Batman: Earth One

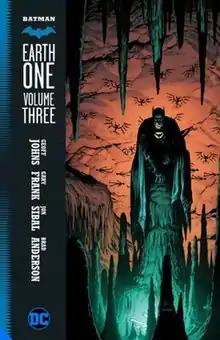
Cover page for Volume Three of "Batman: Earth One" (June 2021).

The events depicted in Volume Three occur one month after those of Volume Two. In Maine, a police officer sees that an abandoned psychiatric hospital has been broken into. Inside, he finds a delusional elderly man who attacks him, yelling for his daughter Martha.